Diana Navarro

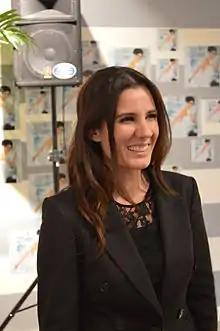

Diana Navarro Ocaña (born 21 April 1978 in Málaga) is a Spanish singer. She rose to fame in 2005 with the single "Sola" from her first album "No te olvides de mí". She was nominated for a Latin Grammy as Best New Artist in 2005. Her songs usually mix genres like copla and flamenco with different rhythms like Arabic or classical music.